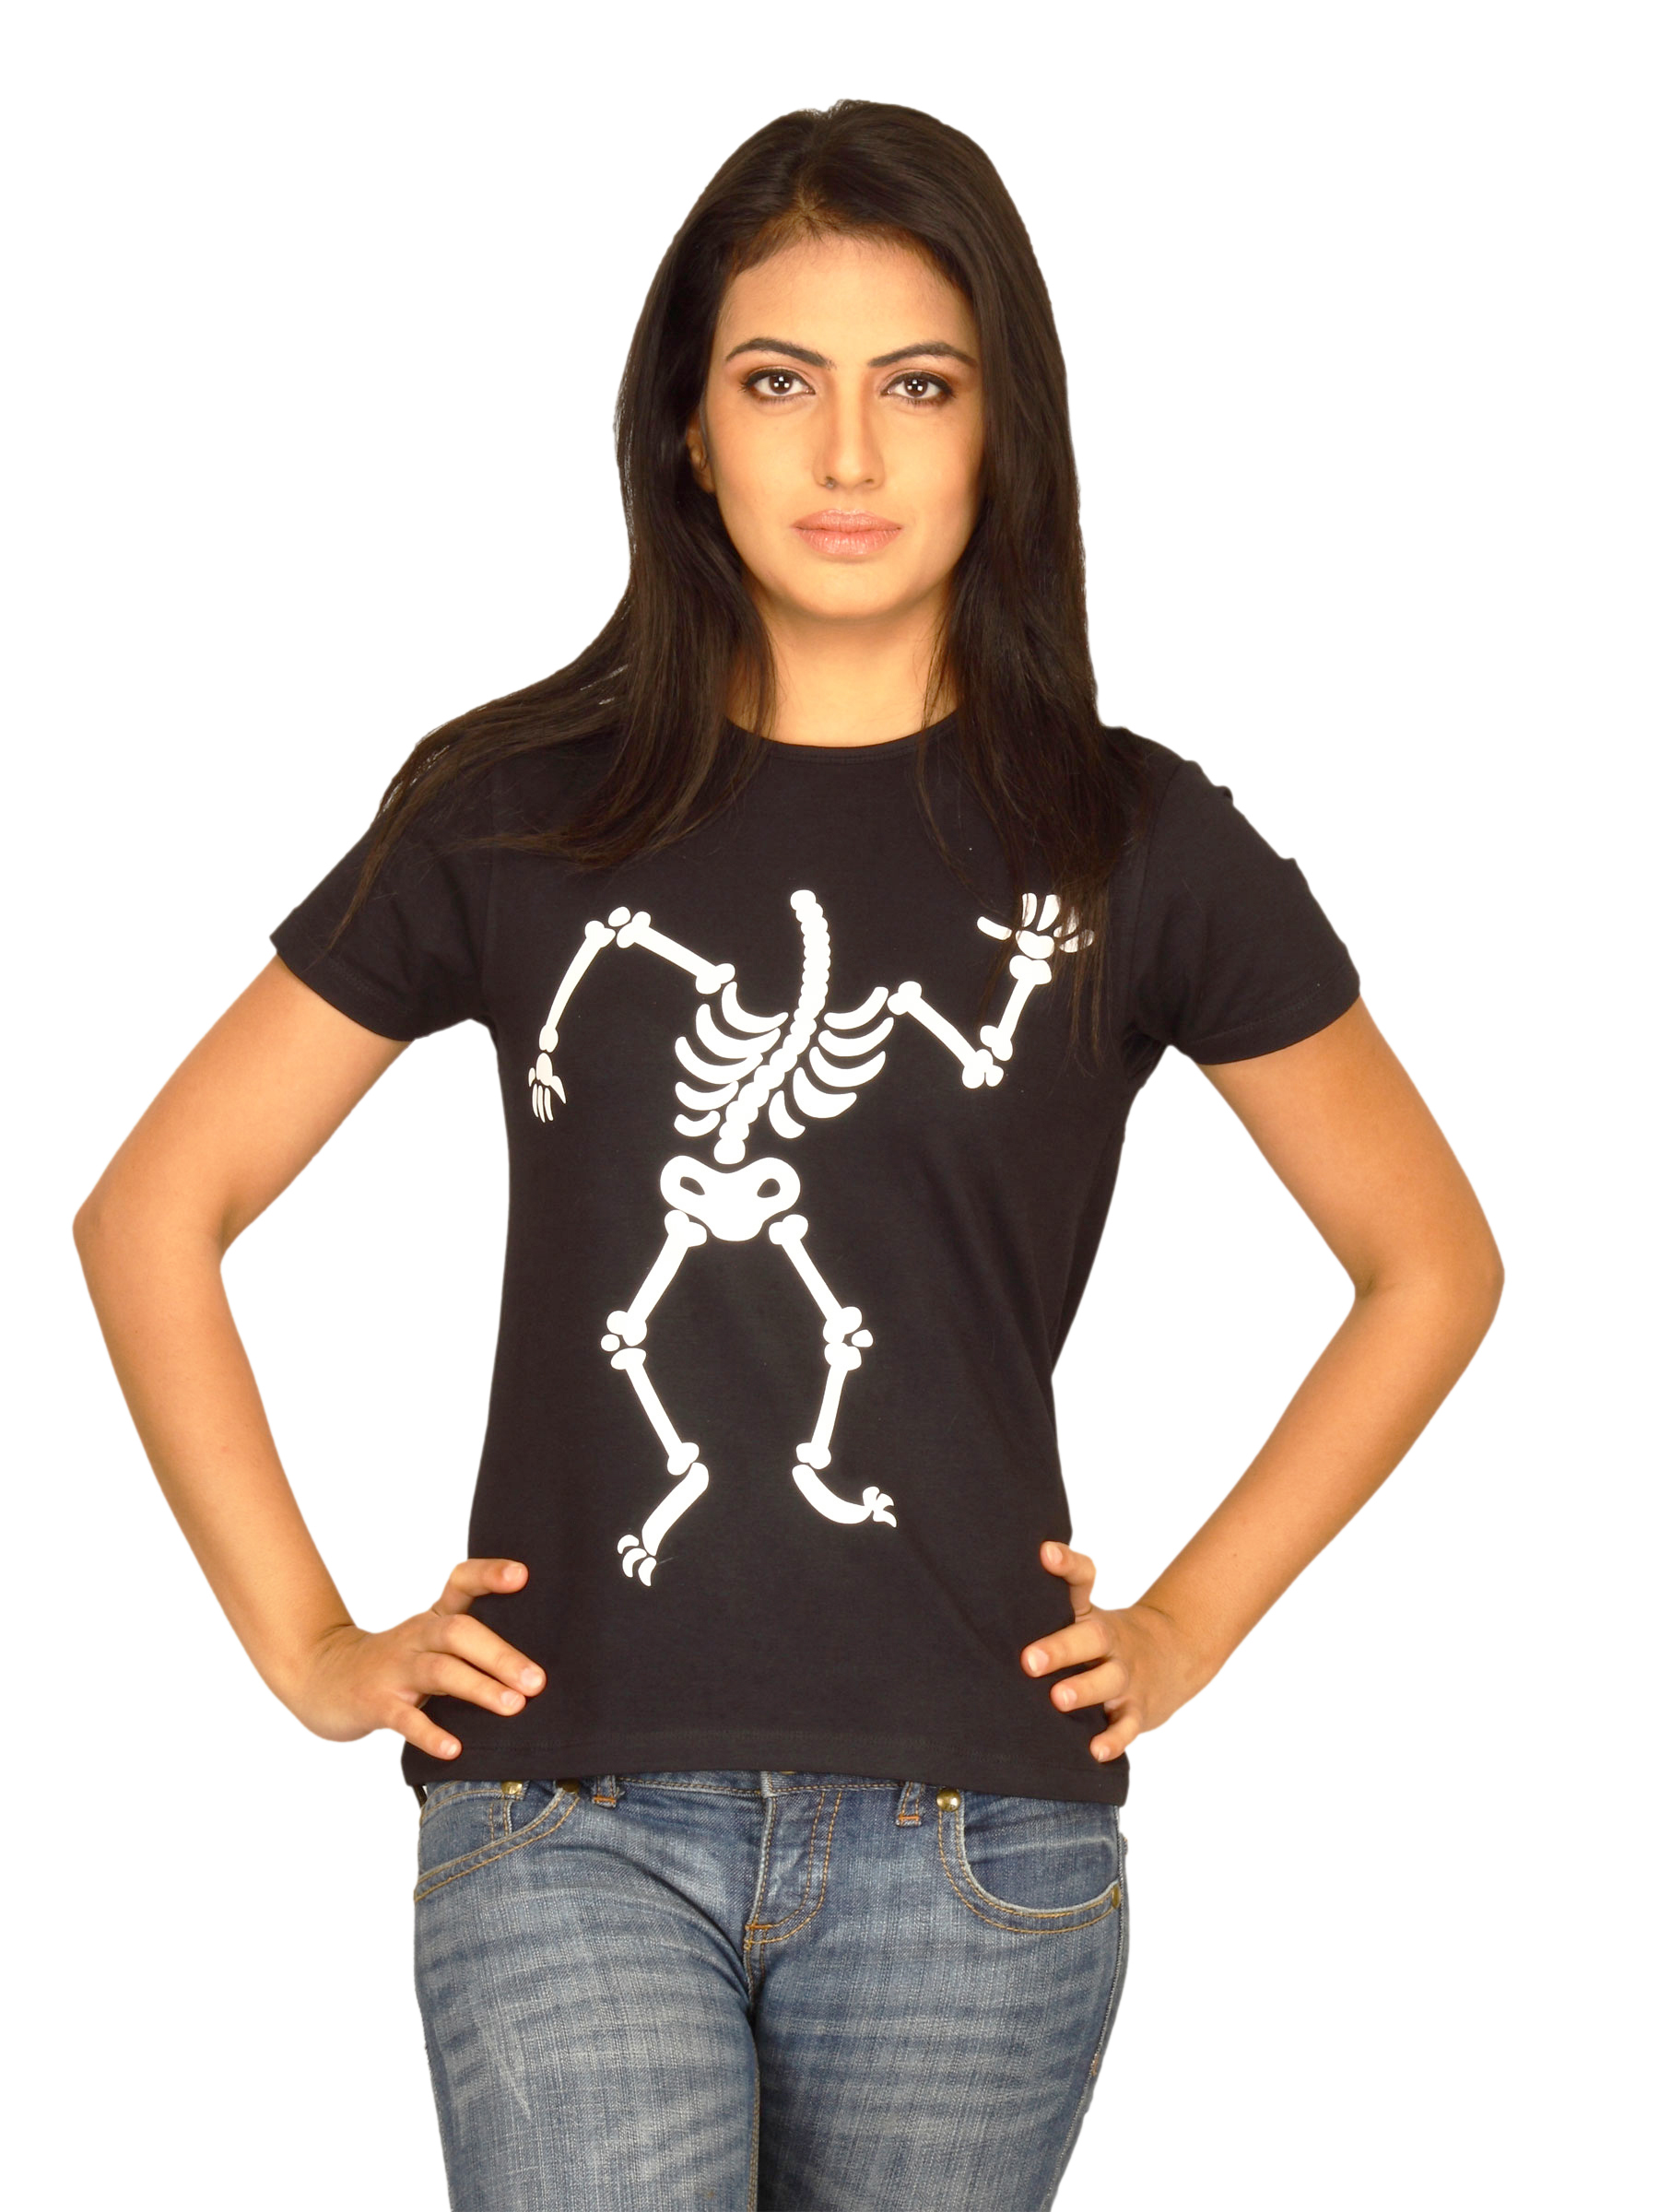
Myntra Women Creative designs Black T-shirt
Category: Apparel / Topwear / Tshirts
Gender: Women
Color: Black
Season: Summer 2011
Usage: Casual